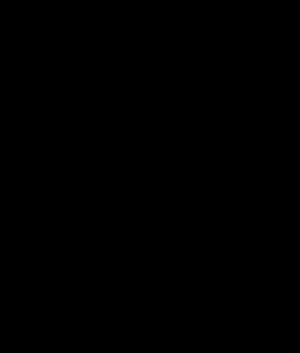
Kankurô est un personnage du manga Naruto.